Classical music of the United Kingdom

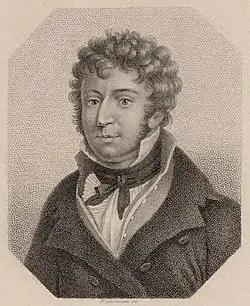
John Field, c. 1820

In the earlier part of the century the British singers Michael Kelly, Nancy Storace and John Braham were prominent and by their example sustained the international opera and oratorio works of Handel, Haydn, Mozart and their successors in the British arena. Braham, whose career thoroughly spanned the opera stage and concert platform, established a tradition in public recital which was continued by his successors down into the early 20th century. Arias or ballads from the English opera became concert standards in recital.